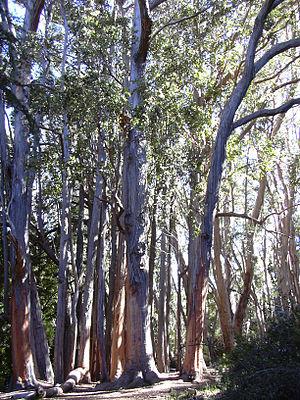
Le stringybark messmate est un stringybark, un eucalyptus de la famille des Myrtaceae originaire du sud-est de l'Australie.